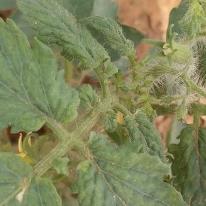
Crop: Tomato
Condition: virosis-d